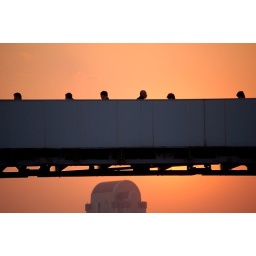
...hurrying home across a bridge suspended in the setting sun...